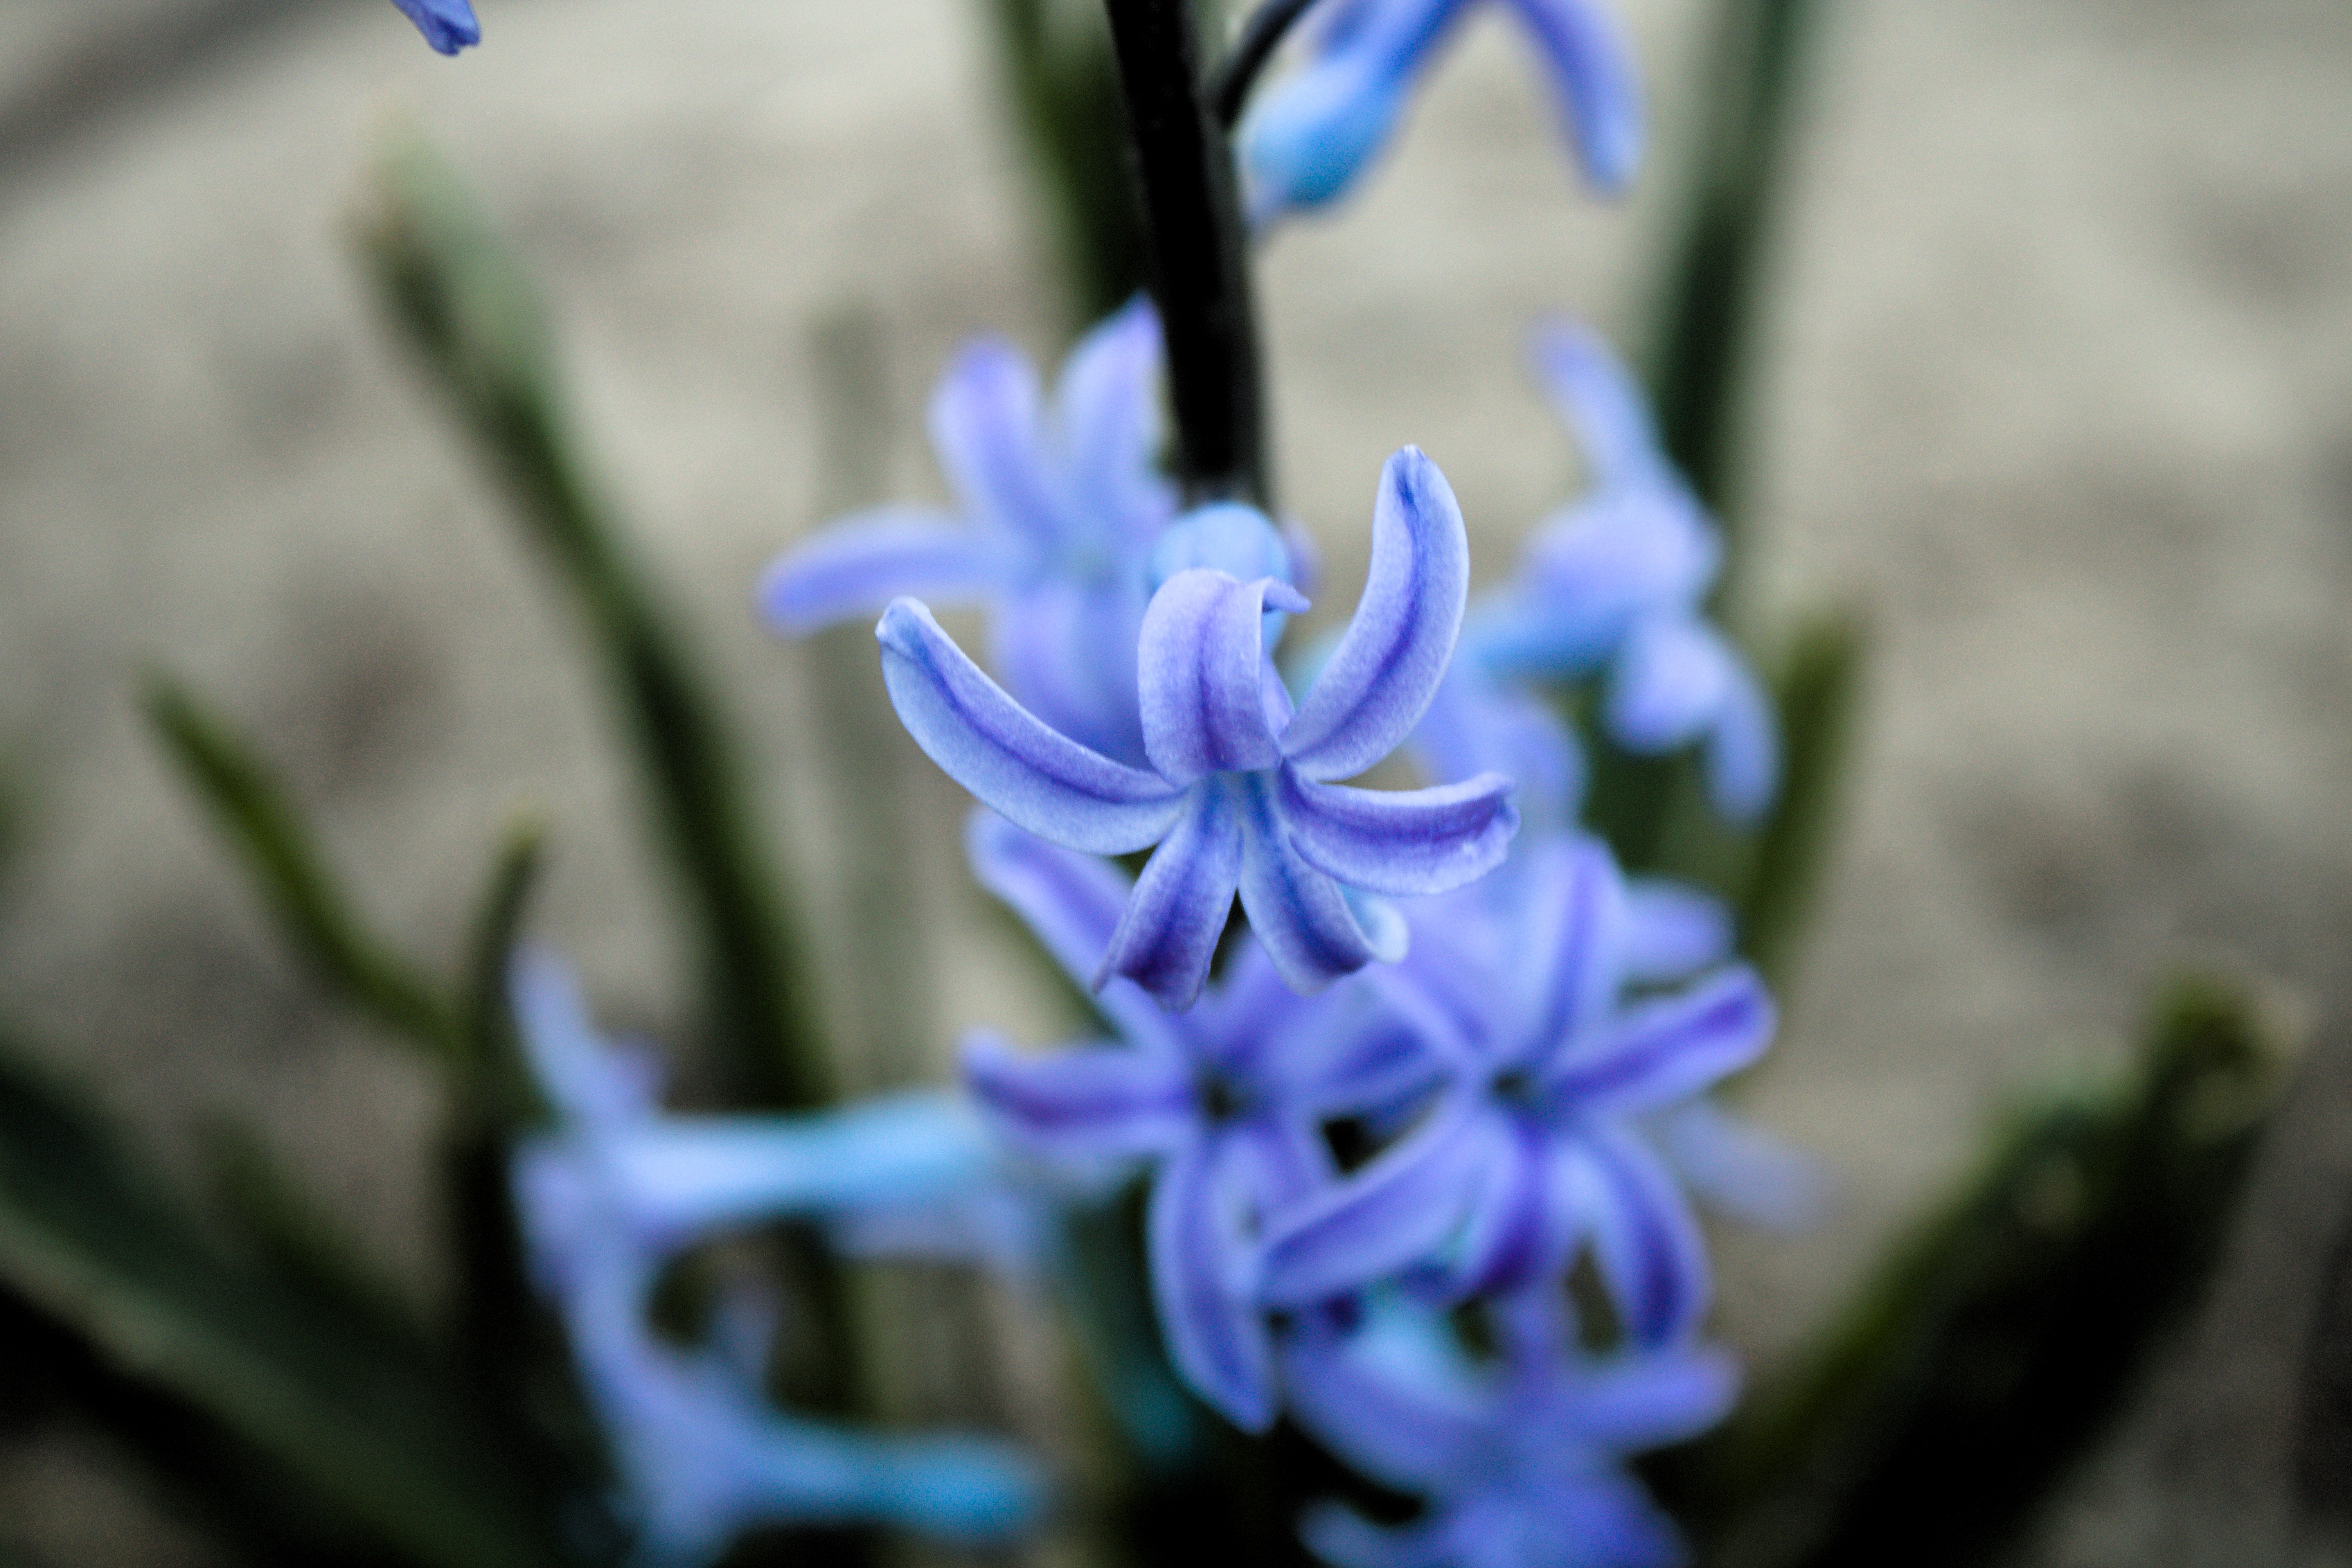
hyacinth, flower, plant, purple, petal, terrestrial plant, electric blue, wood, herbaceous plant, flowering plant, close up, macro photography, cluster lilies, wildflower, plant stem, grass, lily family, Pedicel, bellflower family, crocus, agapanthus